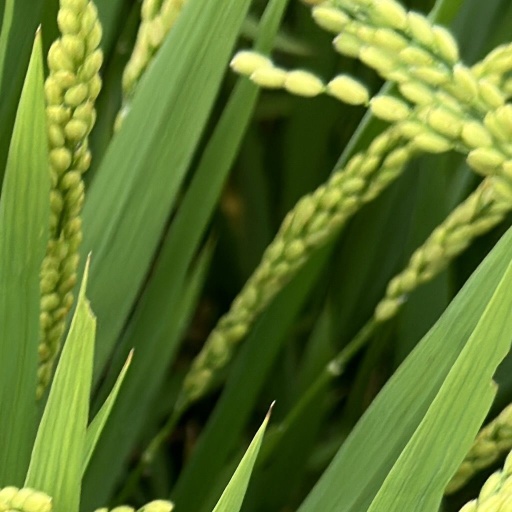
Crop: rice